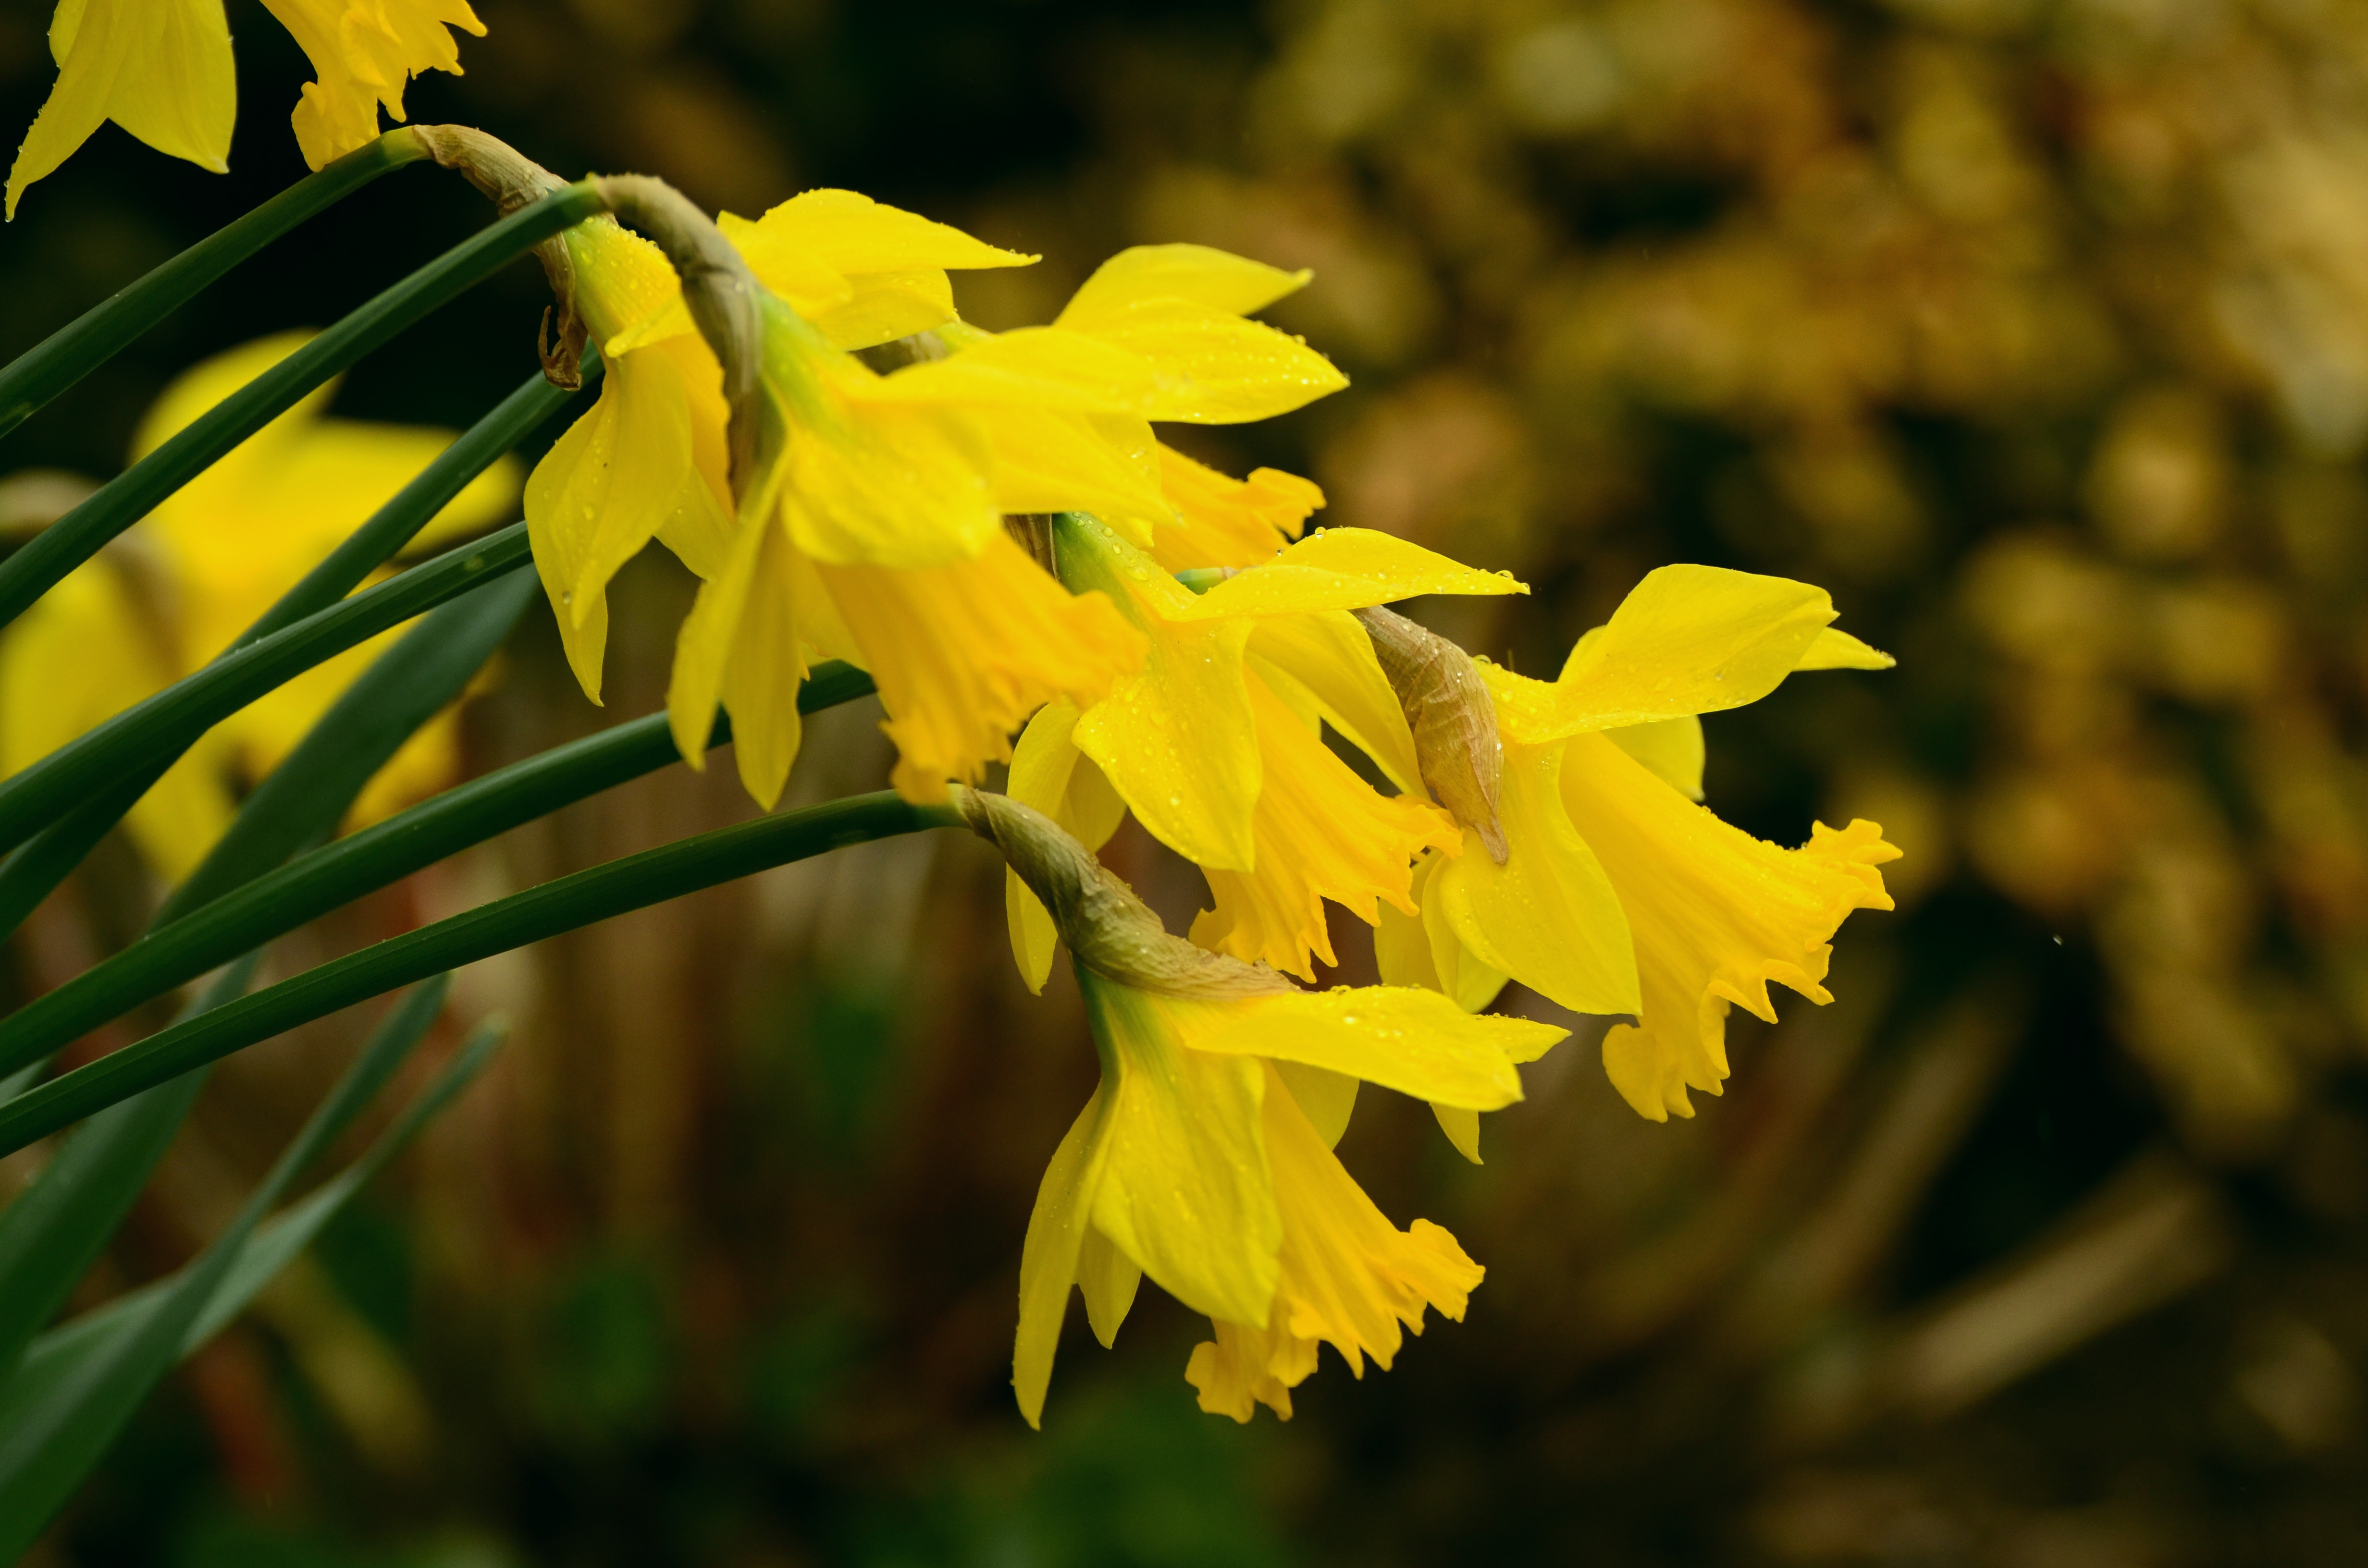
tree, nature, blossom, plant, sunlight, leaf, flower, bloom, raindrop, wet, spring, autumn, botany, yellow, garden, flora, wildflower, daffodils, narcissus, macro photography, flowering plant, narcissus pseudonarcissus, osterglocken, plant stem, woody plant, land plant